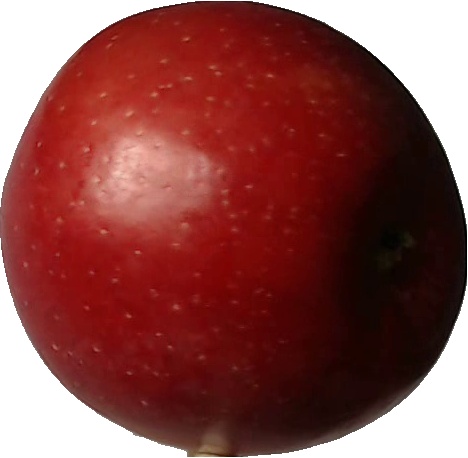
Label: apple_braeburn_1